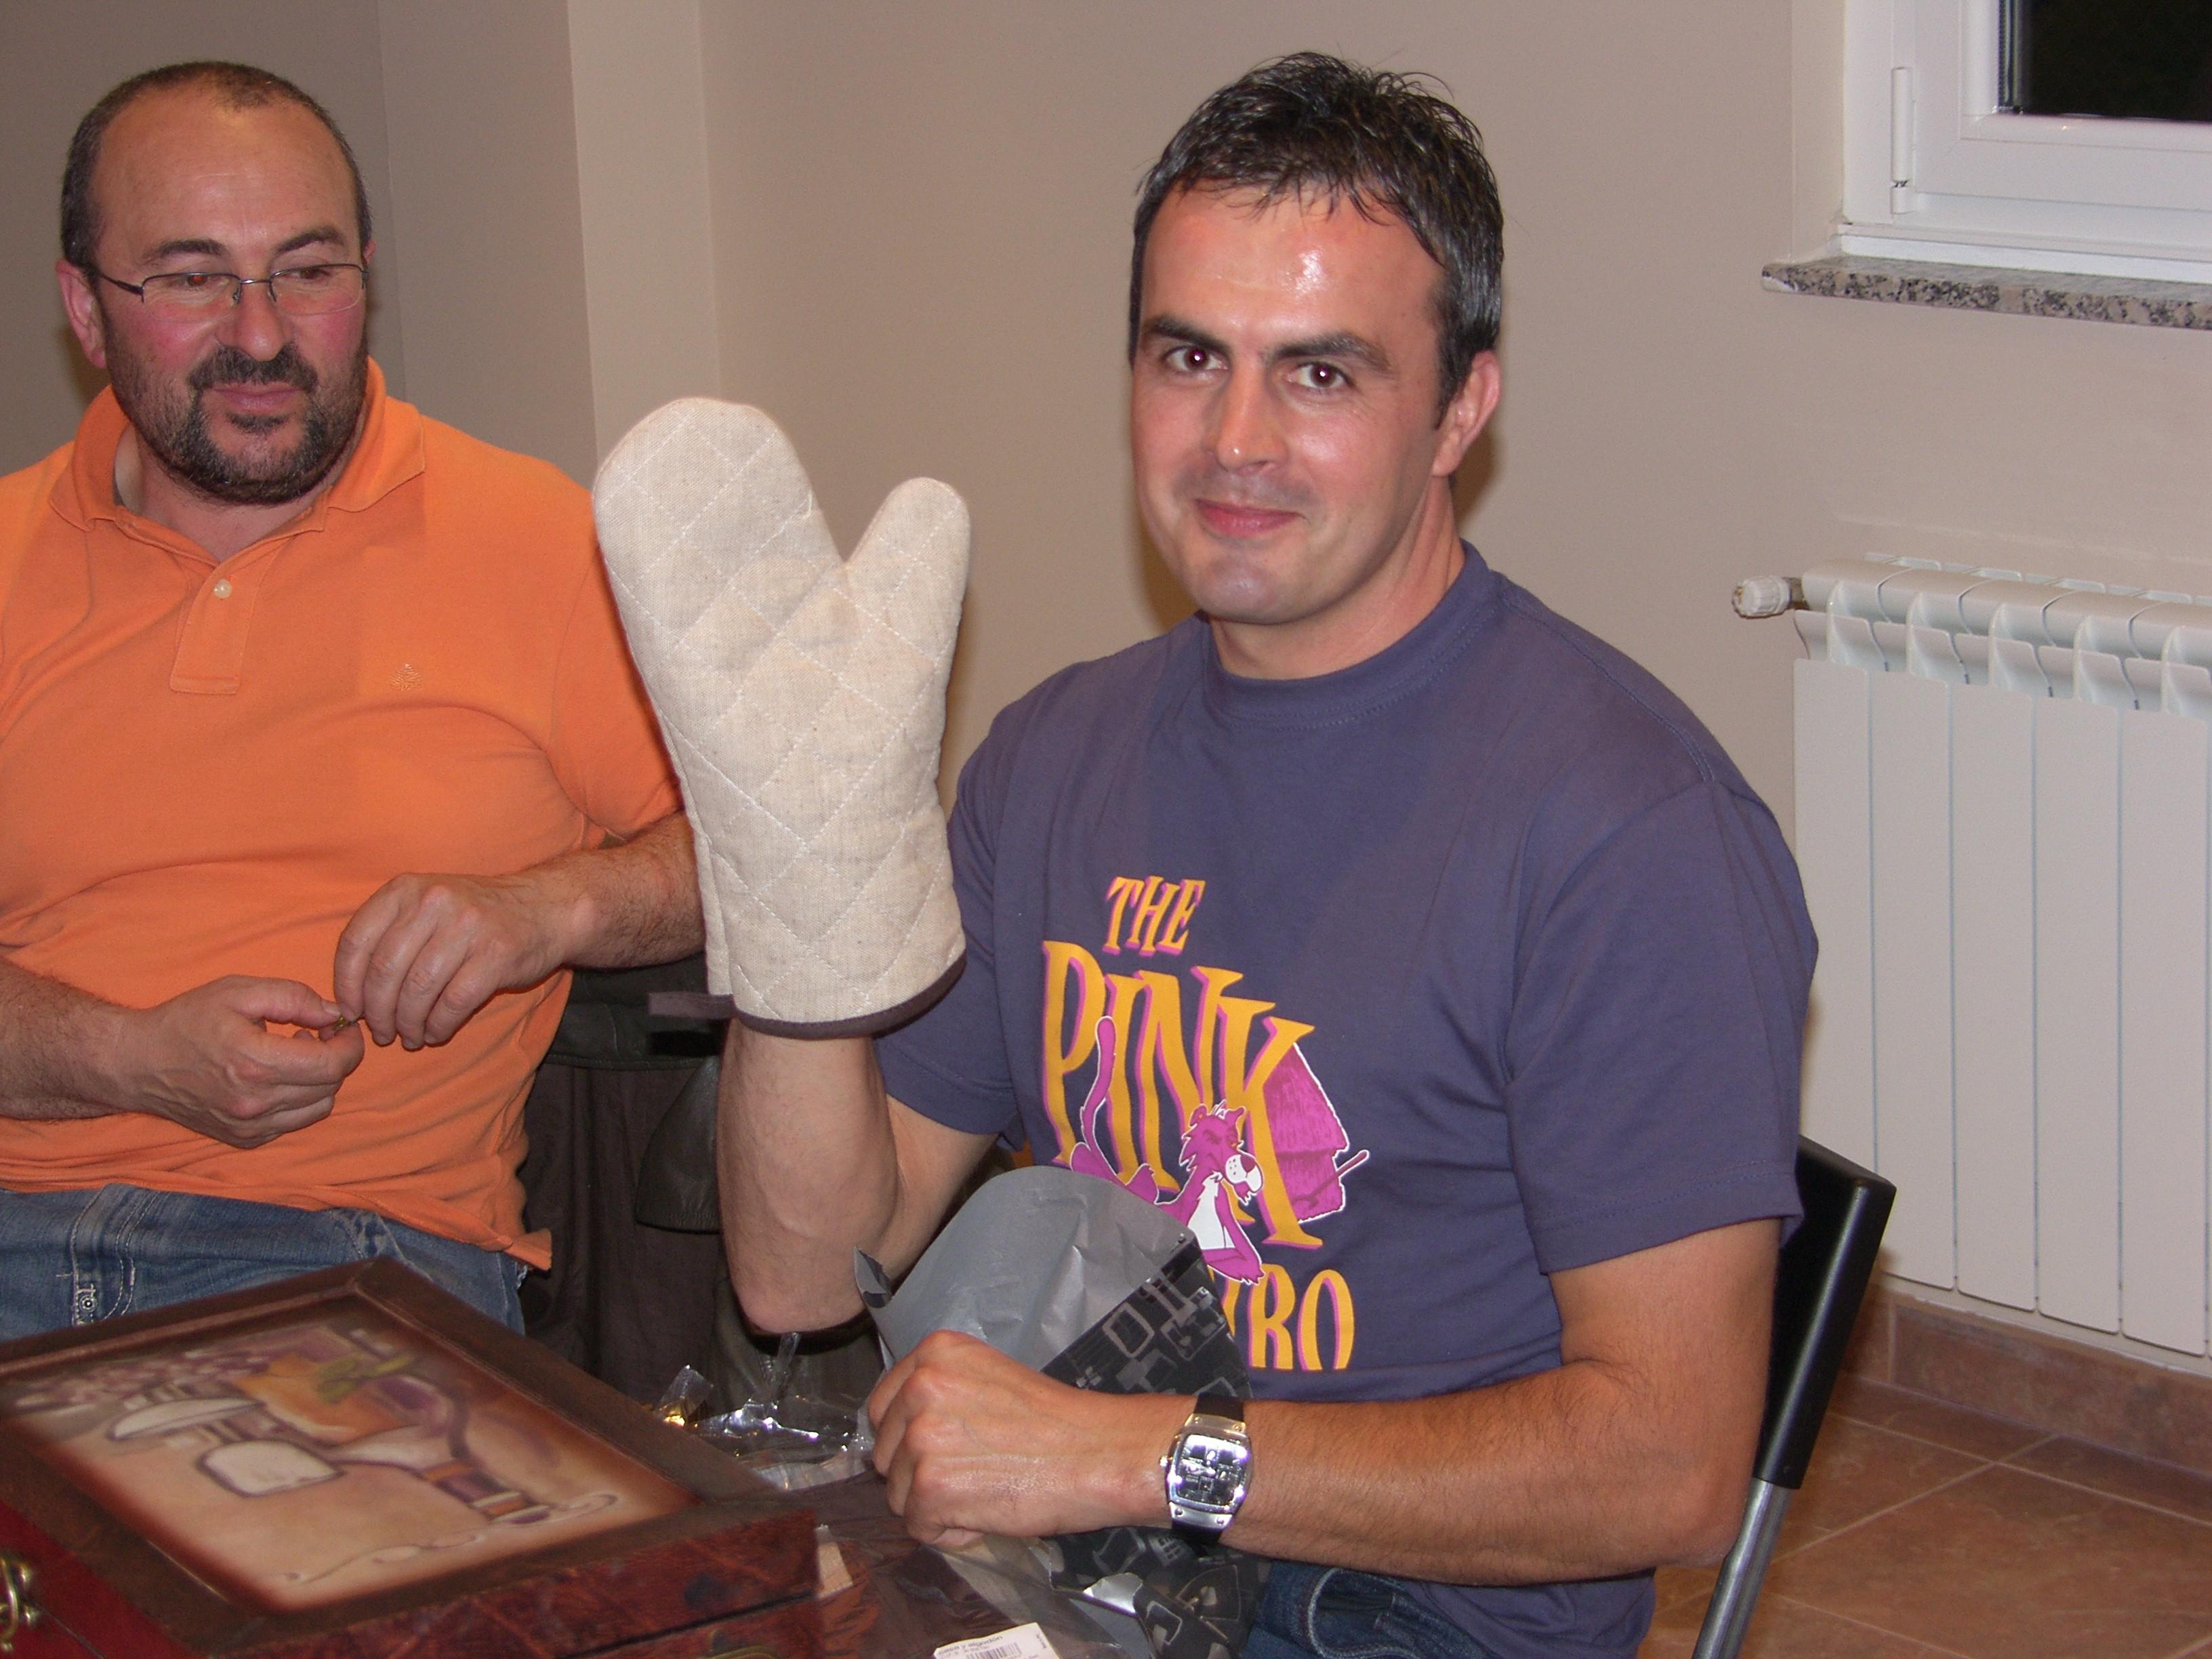
man, people, family, friends, ggl1